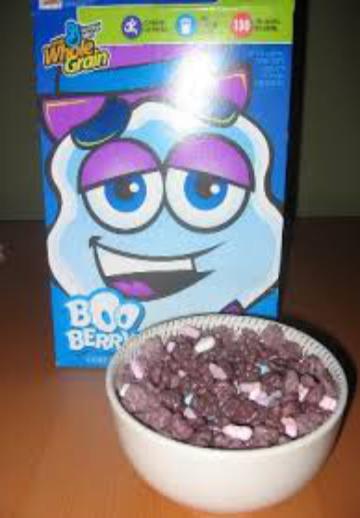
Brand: Boo Berry
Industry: Food